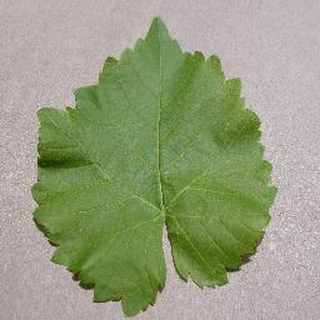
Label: healthy_grape